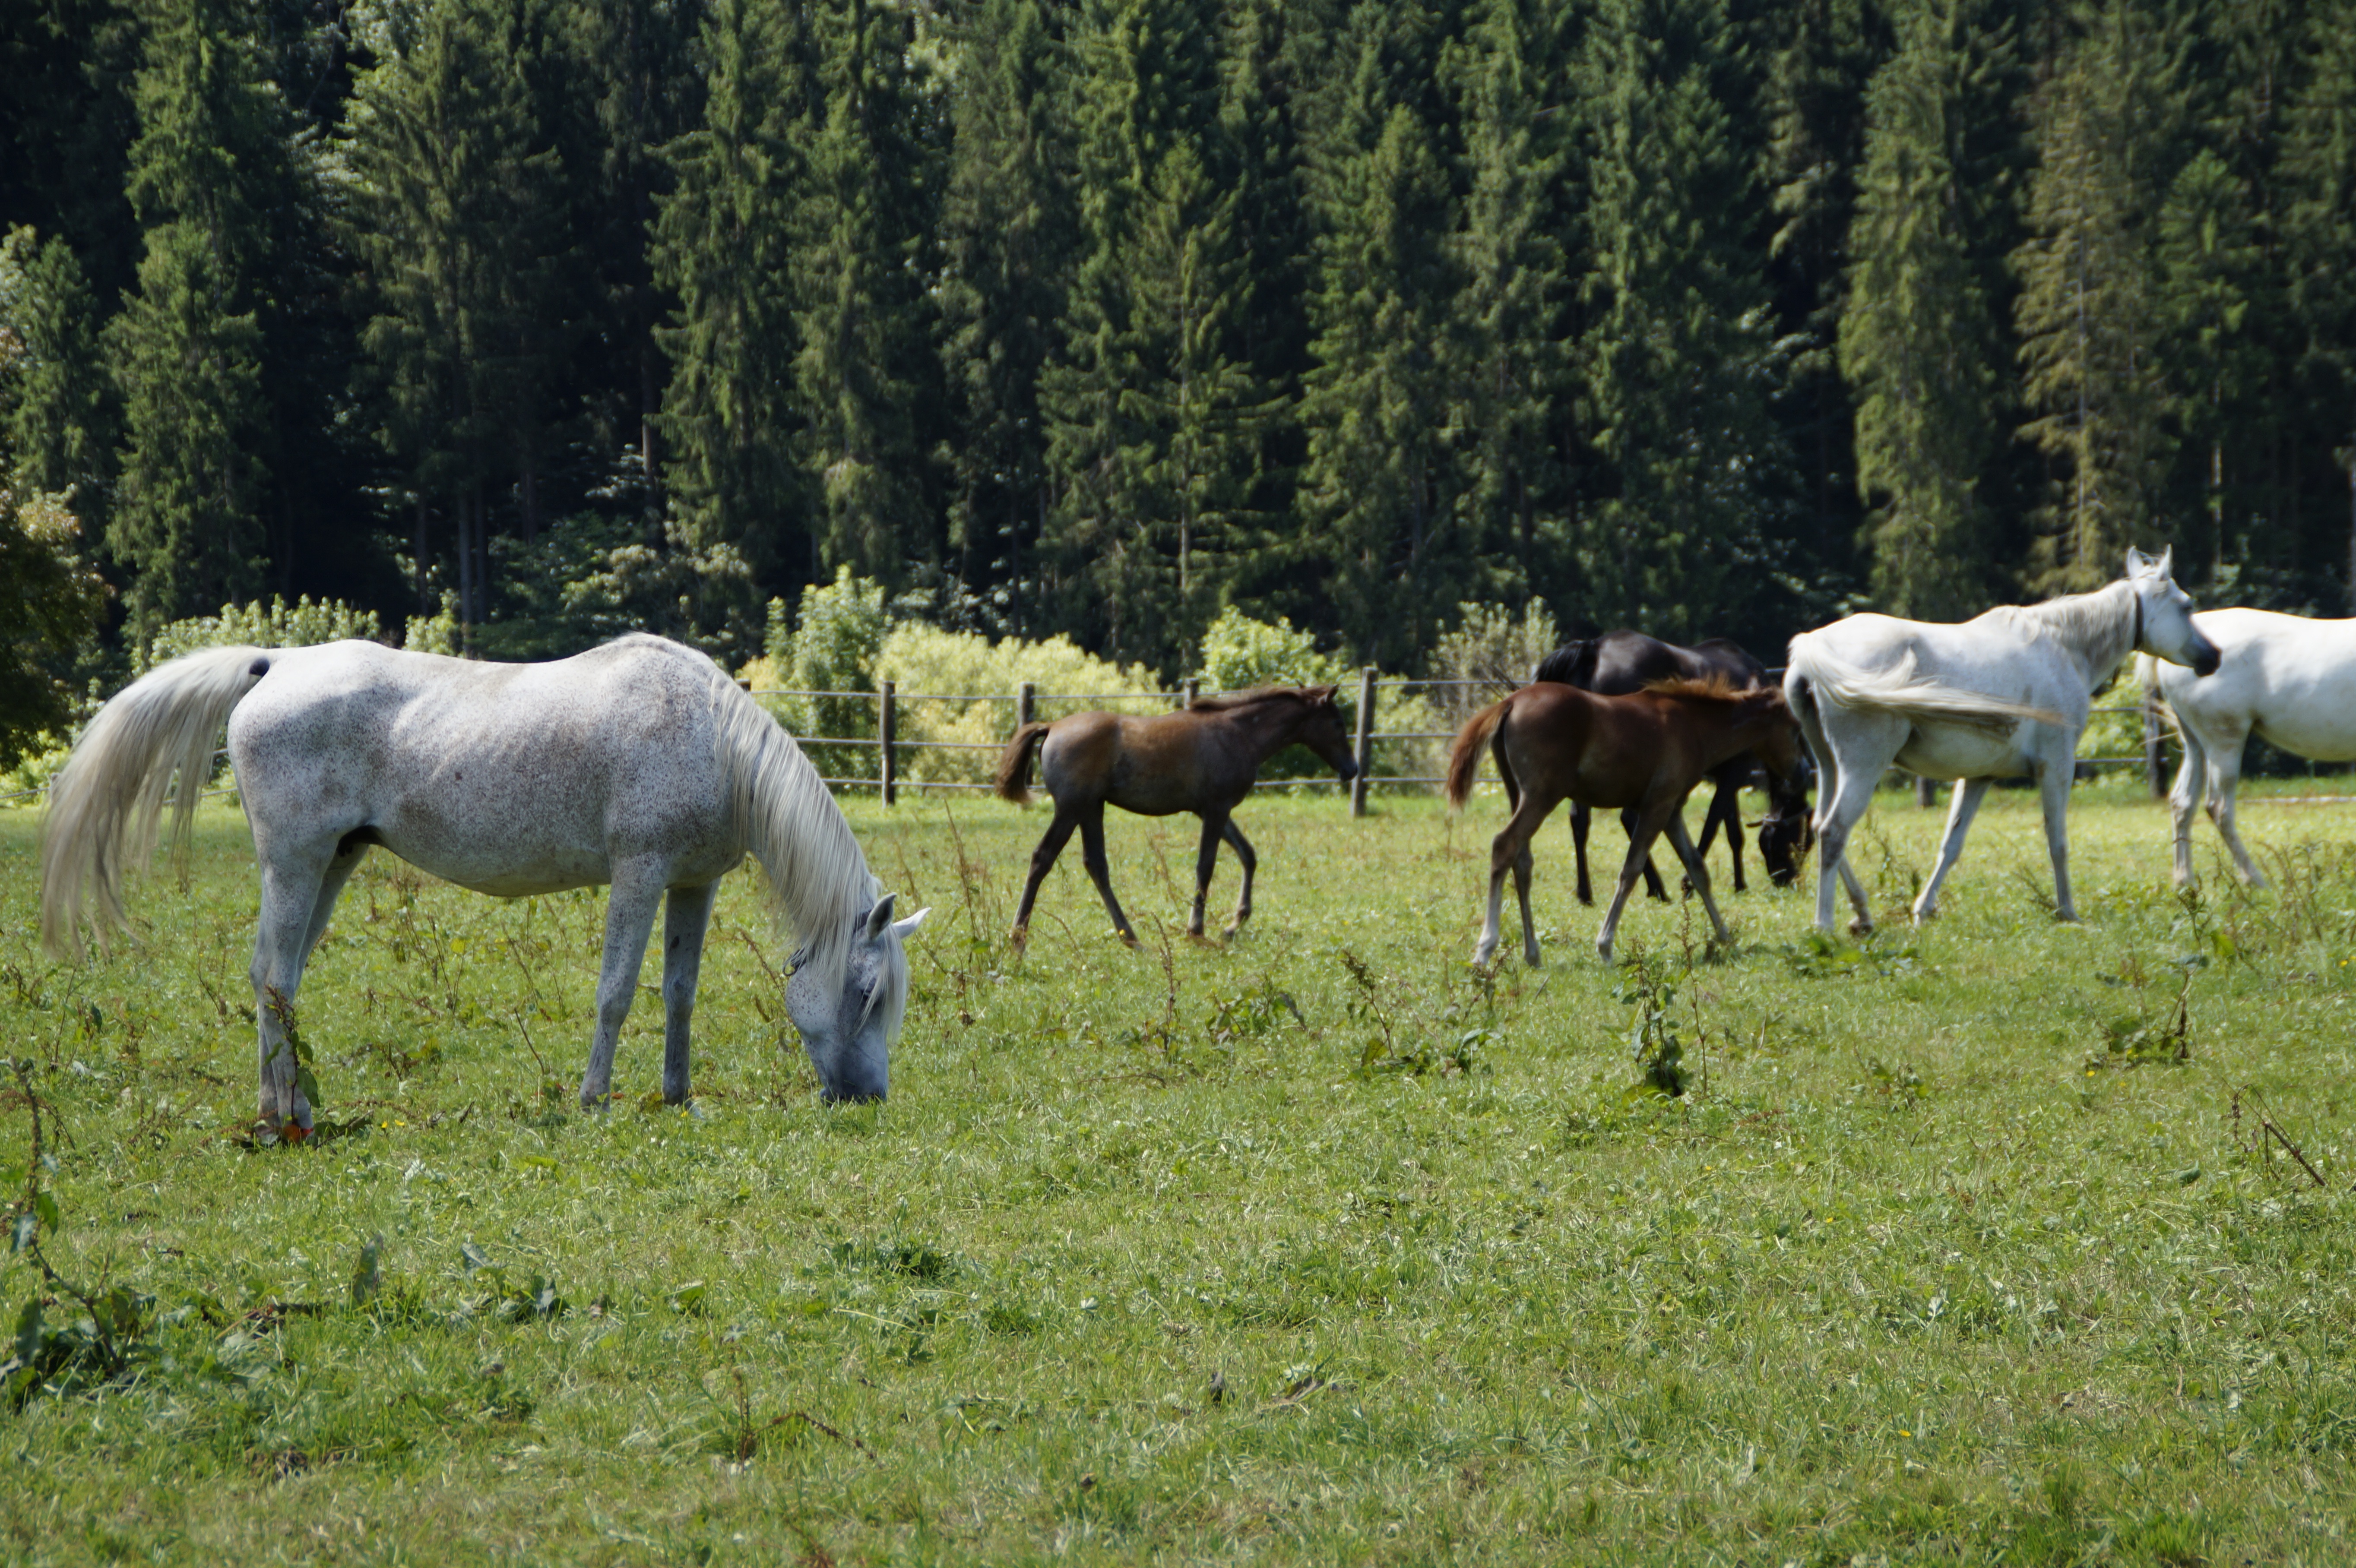
grass, meadow, prairie, summer, wildlife, herd, pasture, grazing, horse, mammal, fauna, paddock, horses, grassland, mare, coupling, habitat, mold, foal, ecosystem, breeding, mares, steppe, thoroughbred arabian, young animals, mother with child, pack animal, arabs, mare and foal, whole blood, horse breed, arab breed, mares with foals, natural environment, horse like mammal, mustang horse